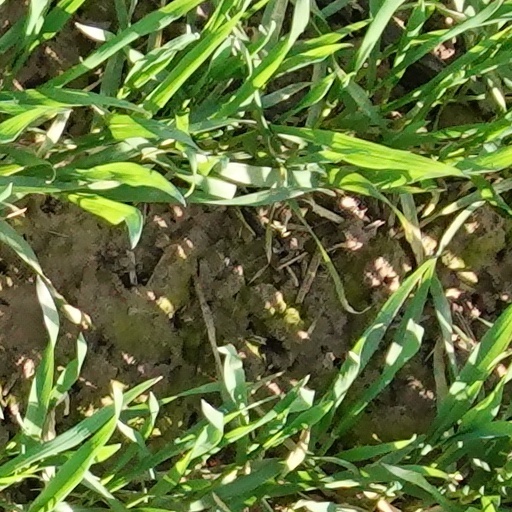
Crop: wheat